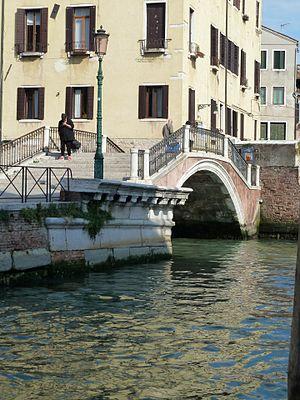
Ponte de la Misericordia (Venice)
Le rio della Misericordia est un canal de Venise dans le sestiere de Cannaregio, Contrada San Marzillan en Italie.